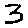
Label: 3